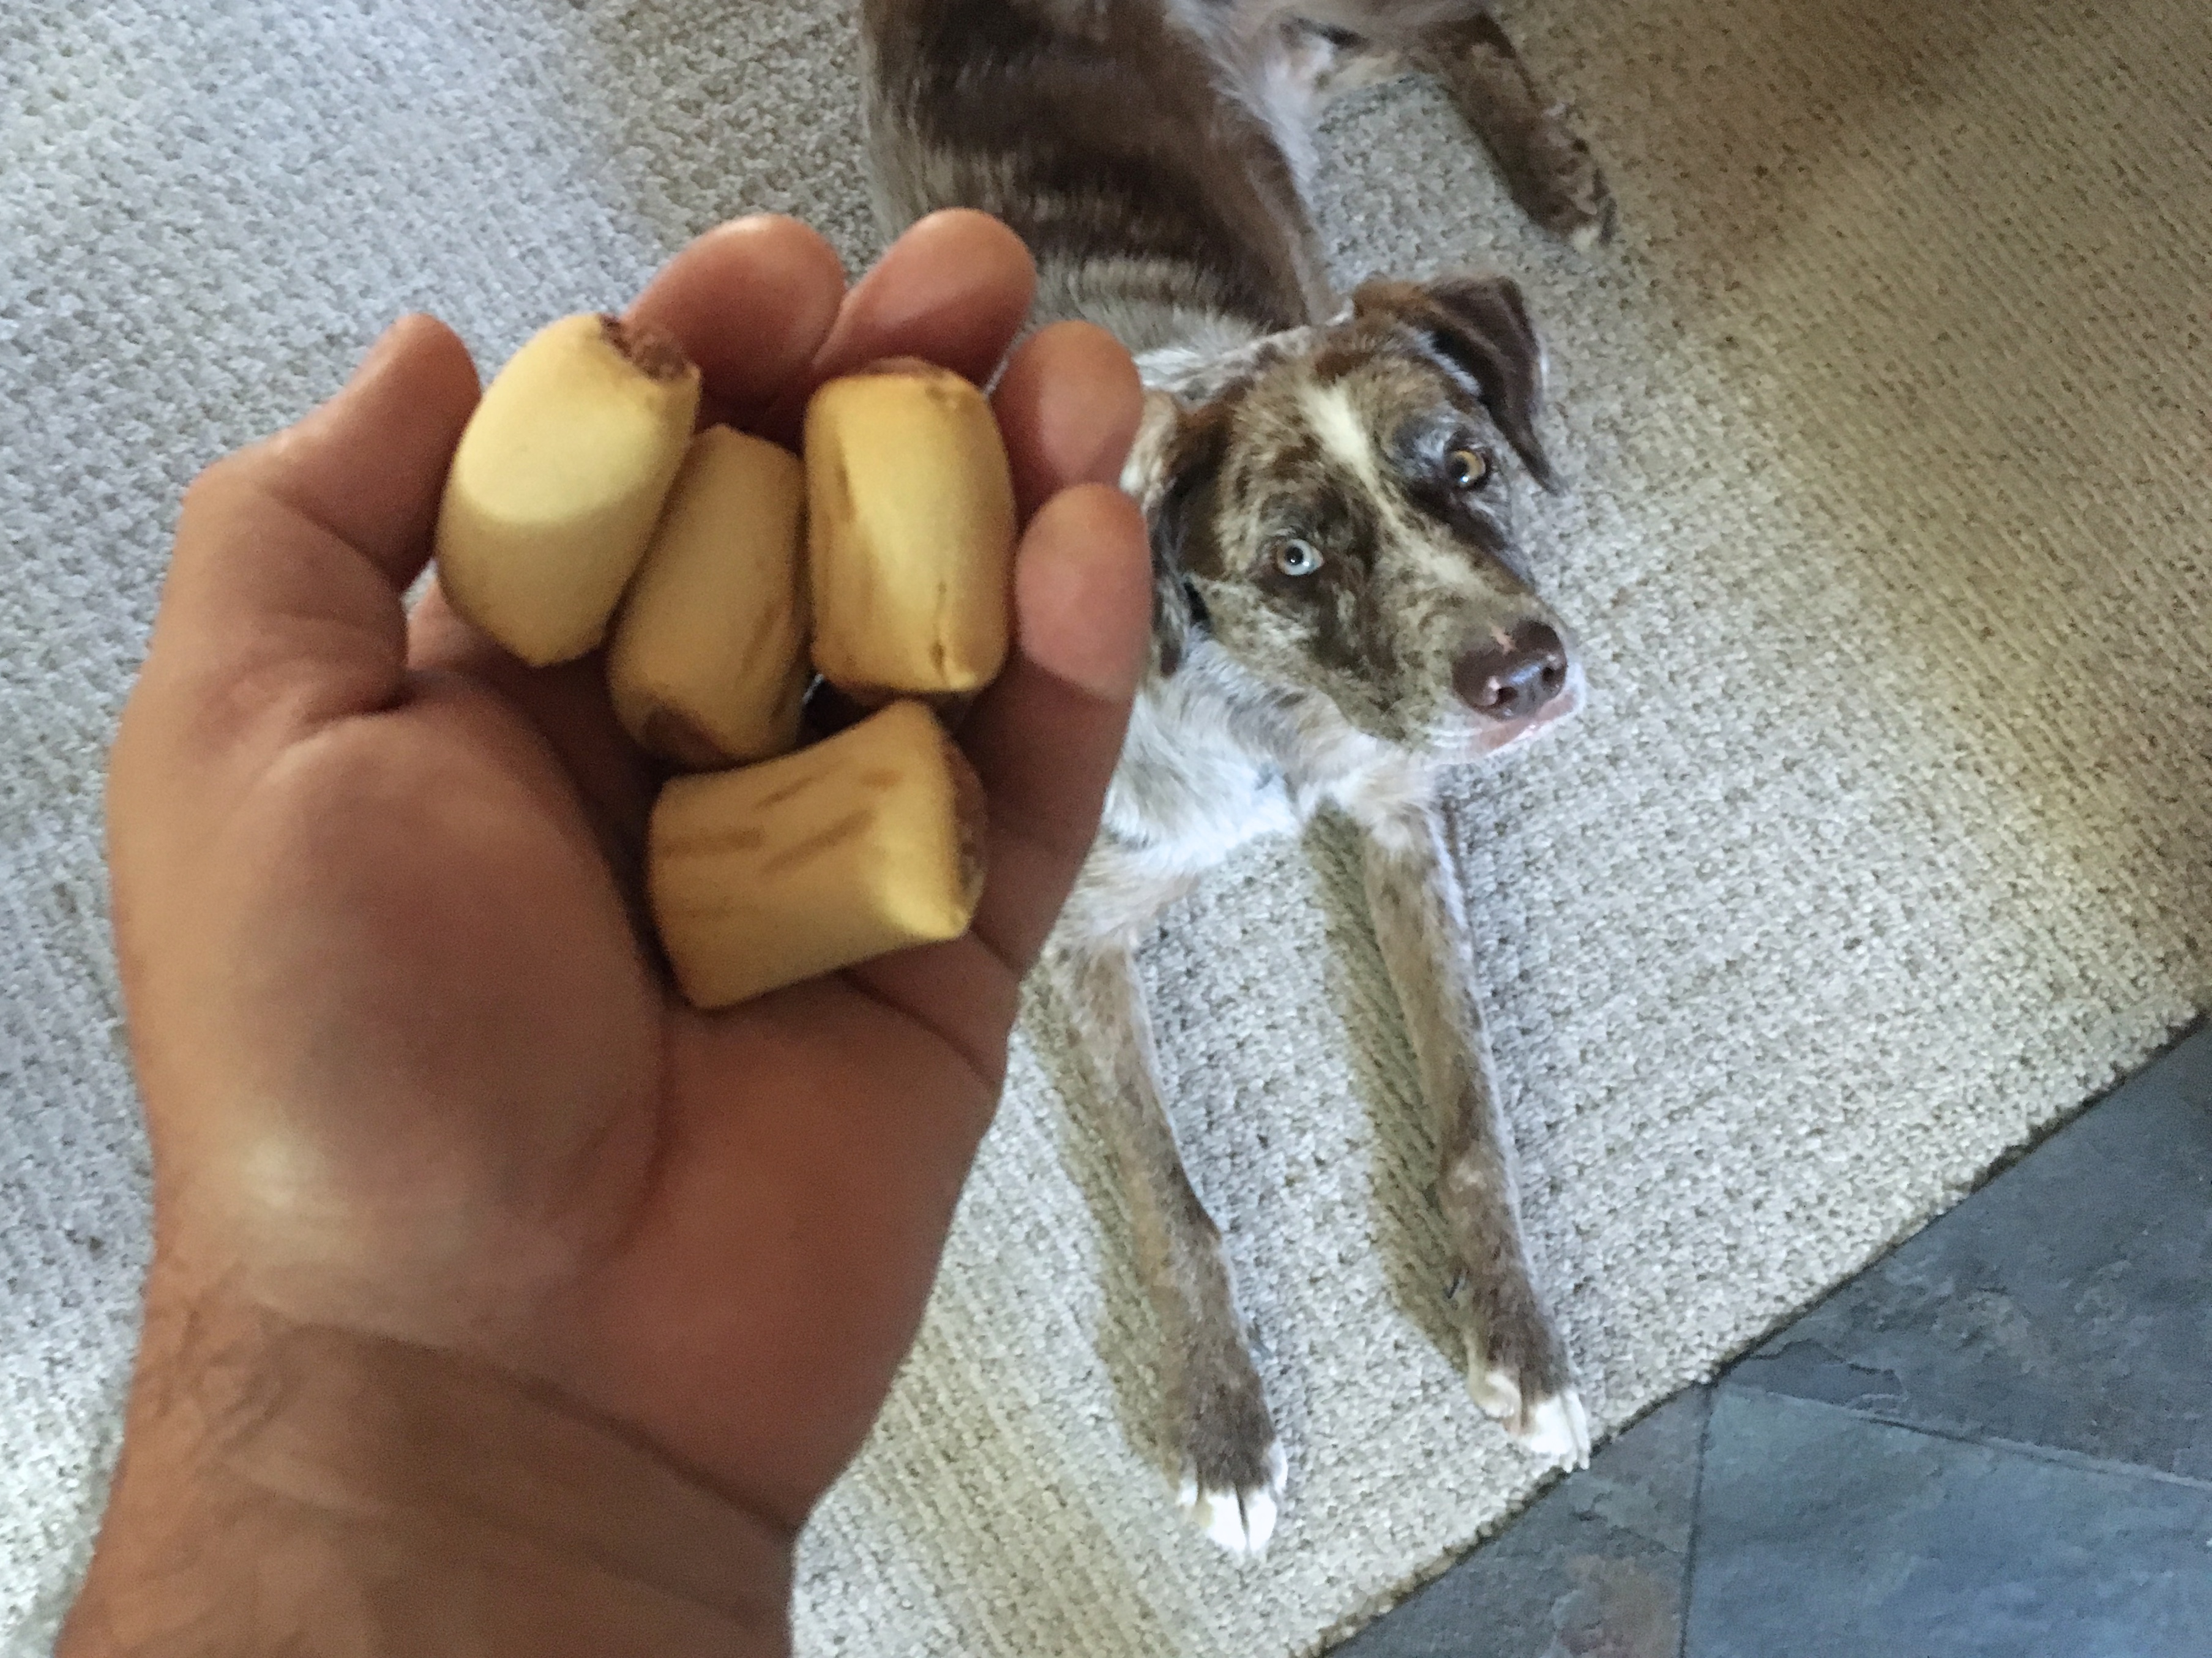
puppy, dog, mammal, vertebrate, felix, terrier, dog like mammal, dog crossbreeds, italian greyhound